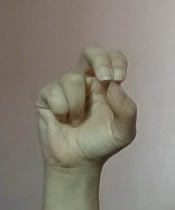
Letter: gaaf